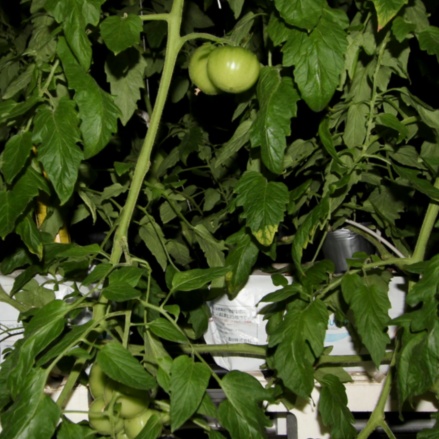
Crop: tomato